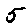
Label: 5